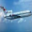
Label: airplane